Siegburg–Olpe railway

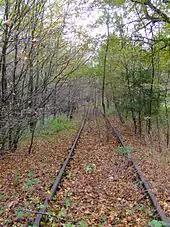
The line between Siegburg and Lohmar was closed in 1989

Hopes for a resumption of passenger service between Siegburg and Overath were dashed in 1959 with the issue of a license to close the line. In 1960, closure procedures commenced for the transport of freight between Lohmar and Overath, which were completed in 1962. The line between Lohmar and Overath was dismantled in the same year. The remaining part of the line between Siegburg and Lohmar was transferred to the jurisdiction of the railway division at Cologne.